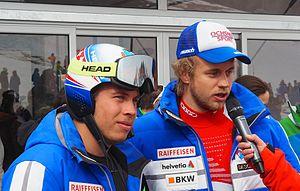
Mauro Caviezel, né le 18 août 1988 à Valbella est un skieur alpin suisse. Il est le frère de Gino Caviezel, également skieur alpin. Il remporte le petit globe de cristal du Super G au terme de la saison 2019-2020
Gino Caviezel est un skieur alpin suisse né le 23 juin 1992 à Tumegl/Tomils, dans le canton des Grisons. Il est spécialiste des disciplines techniques. Son frère Mauro Caviezel est également skieur alpin professionnel.